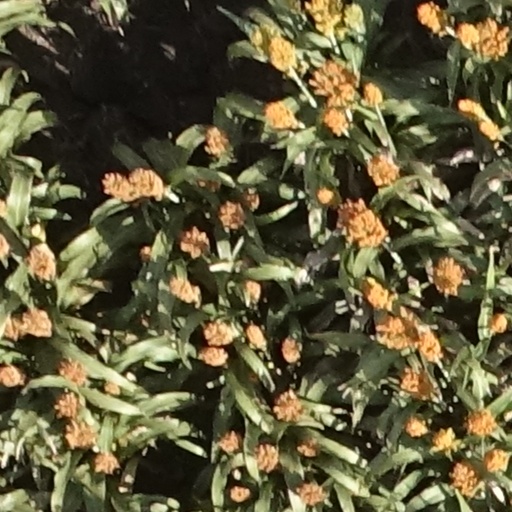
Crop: sorghum